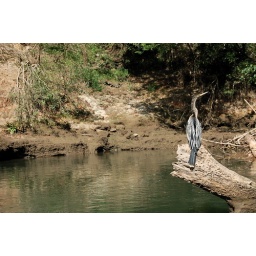
a bird or crane of some sort we came upon on the river trip